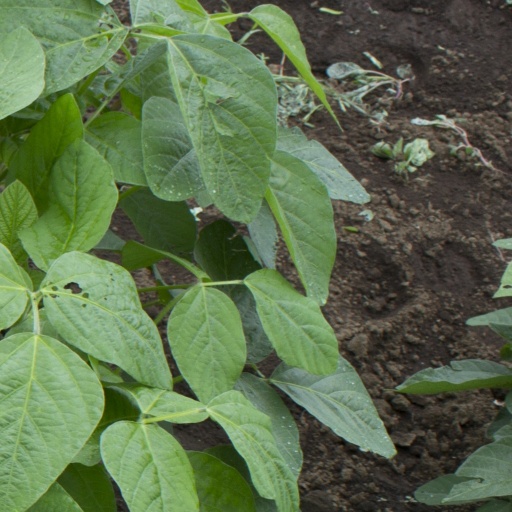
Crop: soybean